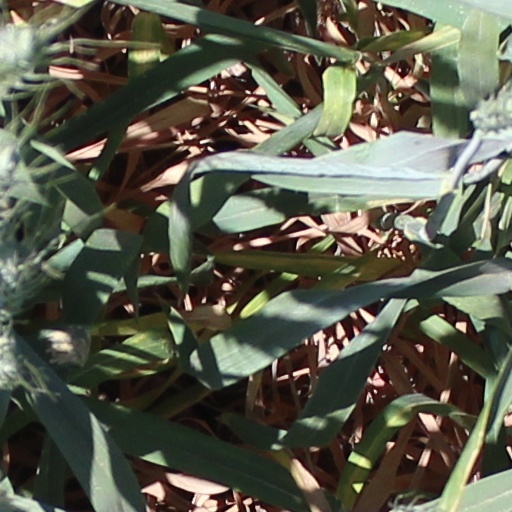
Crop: wheat